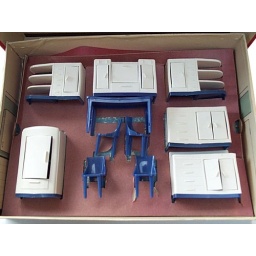
Marquis kitchen in box